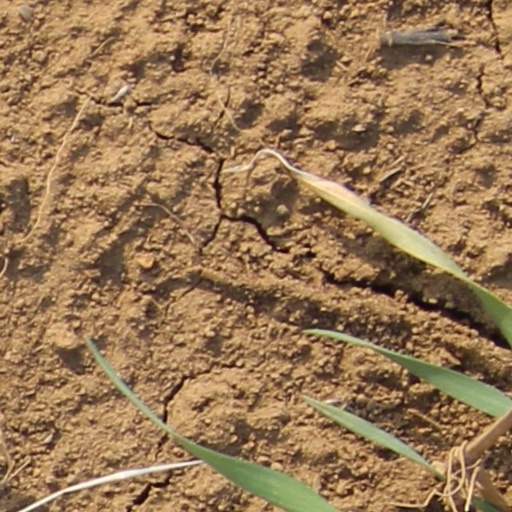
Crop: wheat